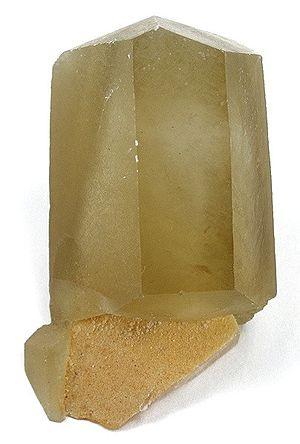
Une forme cristalline est un ensemble de faces d'un cristal qui sont dans un rapport de symétrie, c'est-à-dire qui sont équivalentes entre elles par l'application d'opérations d'un groupe ponctuel de symétrie. Une forme est indiquée par les indices de Miller d'une de ses faces, de préférence celle qui a les valeurs les plus positives. Les indices d'une forme sont écrits entre accolades : {hkl}.